Itihaas (1987 film)

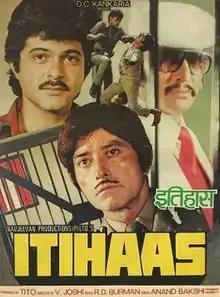

Itihaas (translated as ""History"") is a 1987 Hindi film directed by Joshiy, it stars Raaj Kumar, Shabana Azmi, Anil Kapoor, Rati Agnihotri, Mohnish Behl, Suresh Oberoi and Danny Denzongpa. This film was a remake of the Malayalam film "Ithihasam", also directed by Joshiy in 1981.